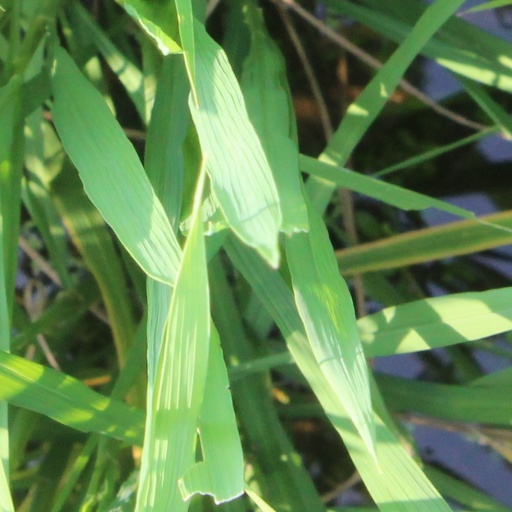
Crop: rice